Comodoro Rivadavia

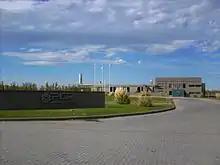
The PCR petrochemical company, a leading local employer

In 1935 the First Oil Law was passed. It established that the National and provincial States would receive as contribution the 12% of the Gross Product from all oil drilling, which is still in effect.